Paddle

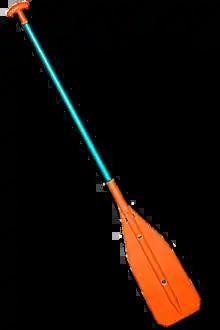
A rafting paddle

A paddle is a handheld tool with an elongated handle and a flat, widened end (the "blade") used as a lever to apply force onto the bladed end. It most commonly describes a completely handheld tool used to propel a human-powered watercraft by pushing water in a direction opposite to the direction of travel (i.e. paddling). A paddle is different from an oar (which can be similar in shape and perform the same function via rowing) – an oar is attached to the watercraft via a fulcrum.